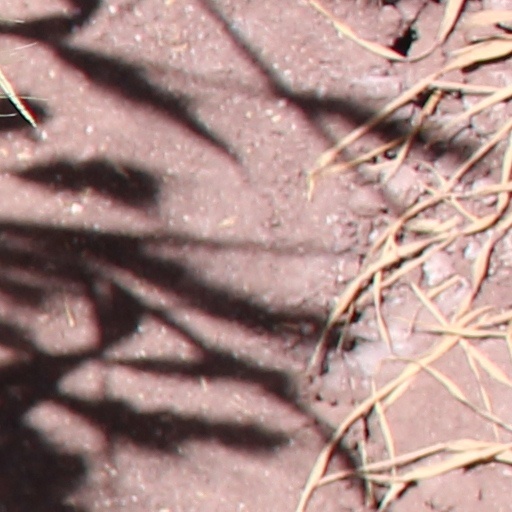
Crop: wheat